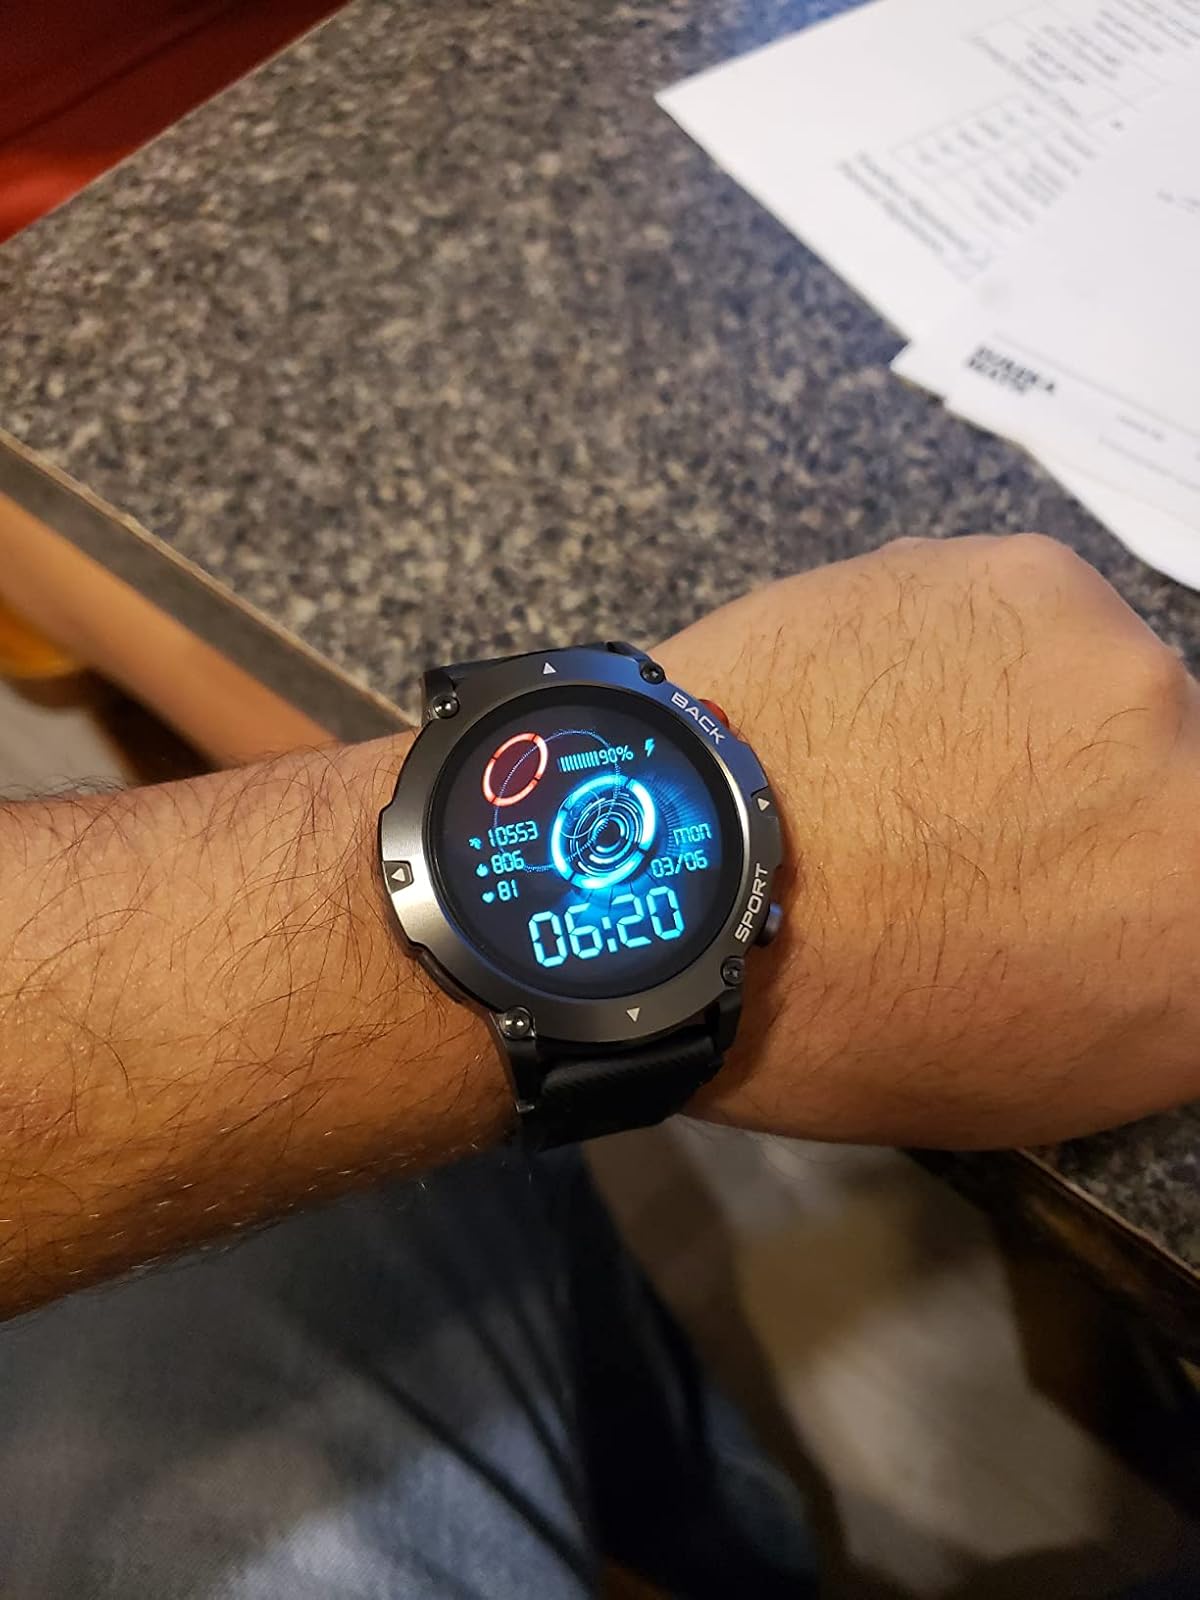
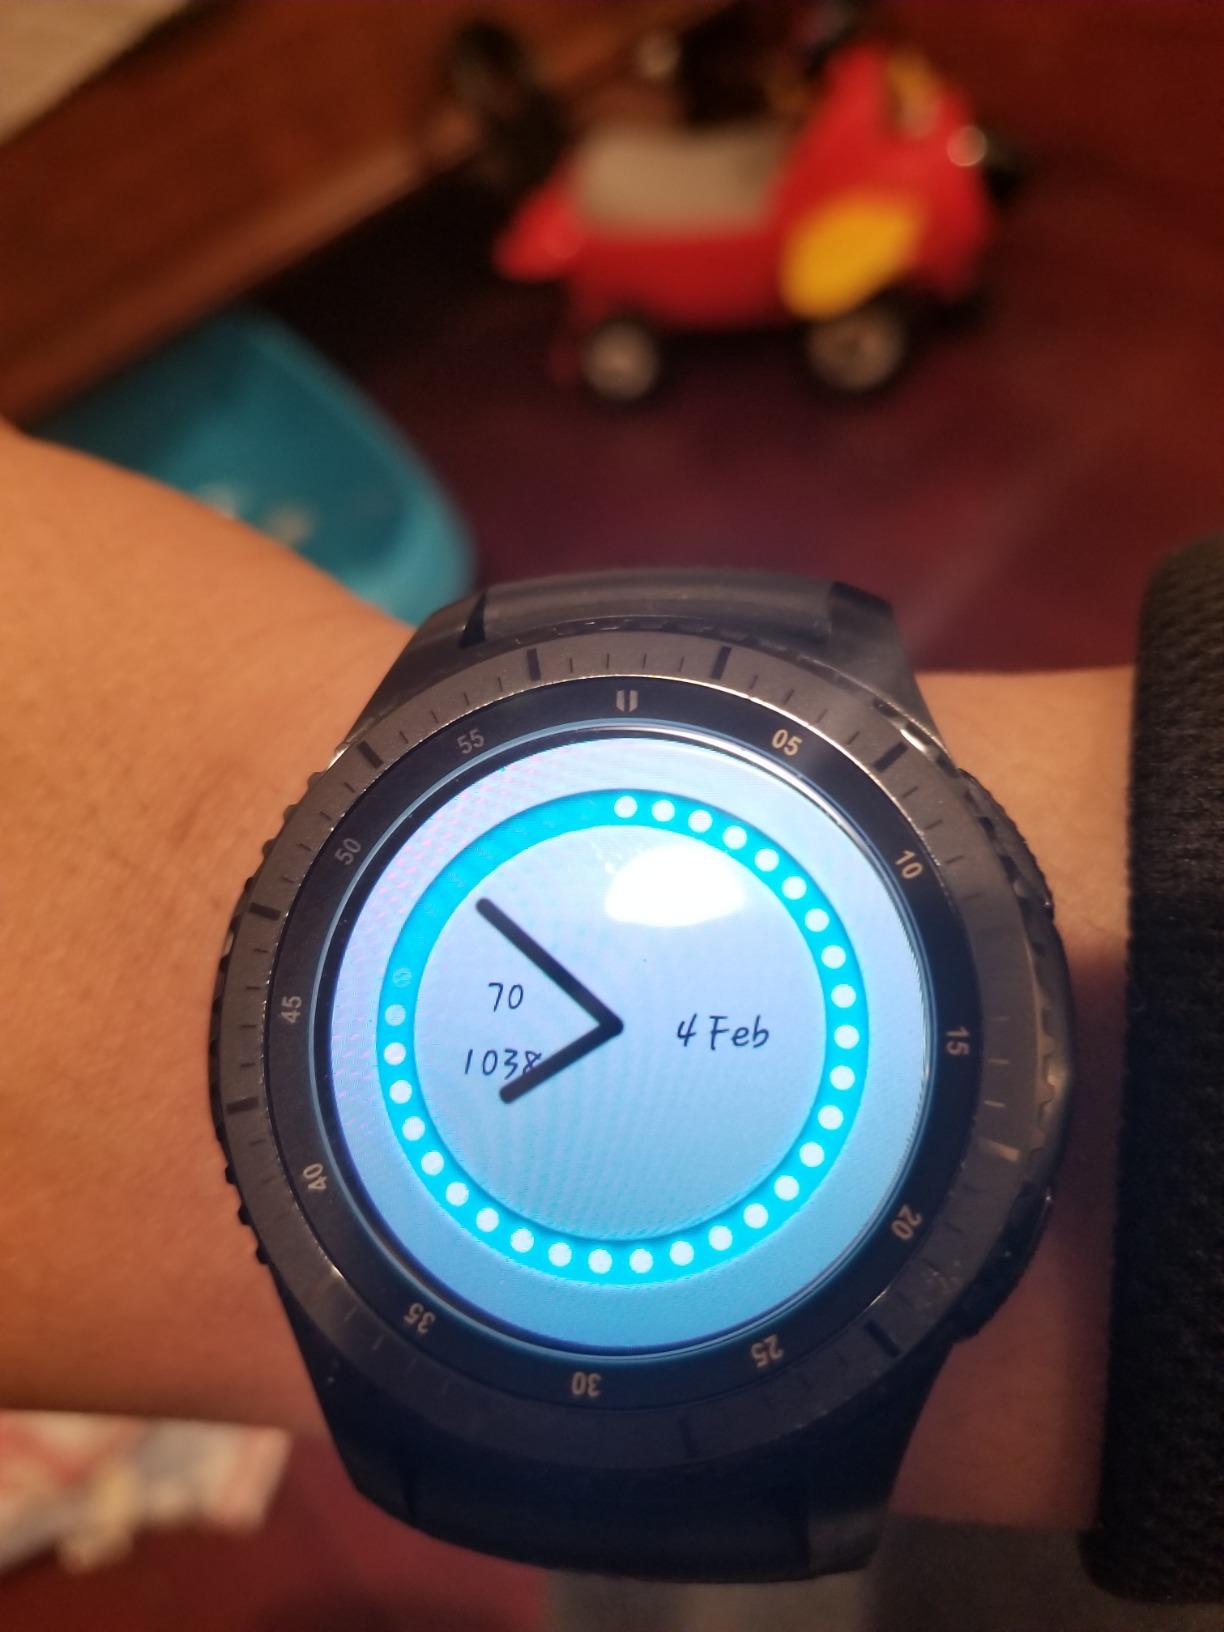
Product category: smartwatch
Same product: no